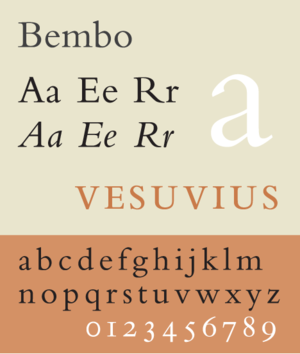
La famille des garaldes, ou « elzévirs », regroupe les polices typographiques à sérif présentant des empattements triangulaires et créant un contraste net entre pleins et déliés. Elles ont été conçues vers le milieu du XVIᵉ siècle par simplification du dessin des humanes des imprimeurs vénitiens, un peu antérieures.